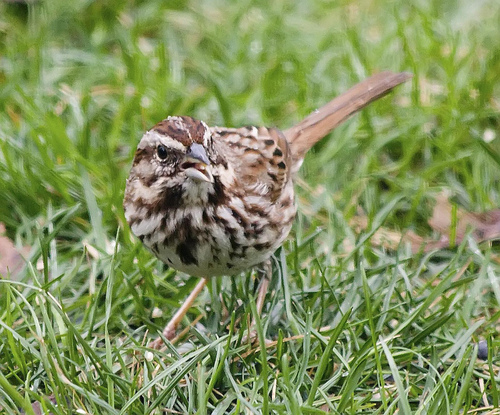
this bird is white with brown spots and a white beak.
this bird has a black and white bill, a white eyering, and a dark brown crown.
this bird has brown and white stripes along its entire body.
bird with large triangular bill white eyebrow and spotted brown and white breast.
this bird is brown with white spots and has a long, pointy beak.
this bird has wings that are brown and has white spots on them
this particular bird has a white belly with brown spots and long convertsa small bird with a light brown and dark brown mixture covering.
this bird has a breast and belly which are white with brown spots and a brown crown.
this small bird is white and brown striped with tall legs.
Species: Song Sparrow